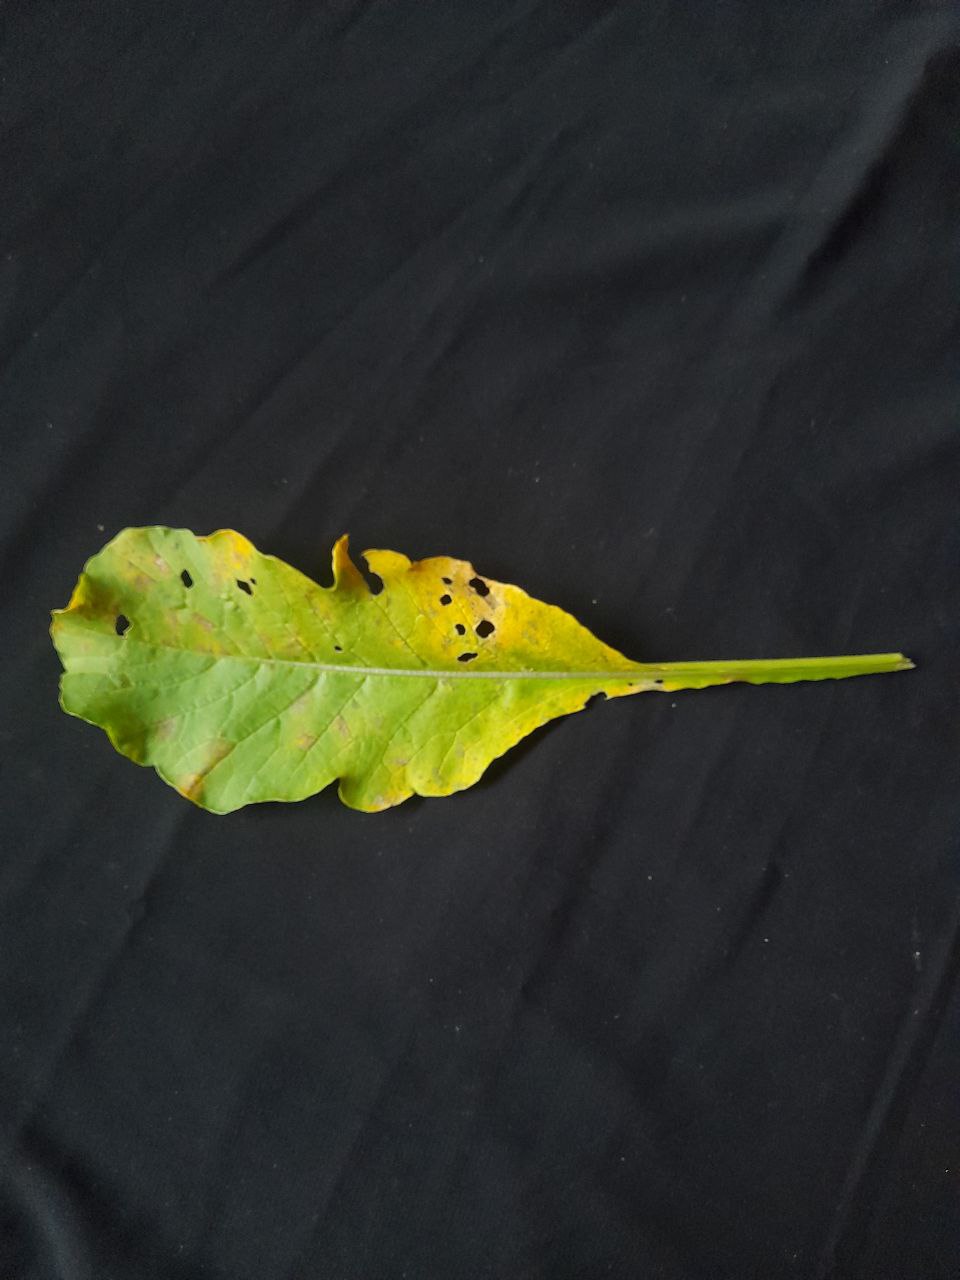
Label: flea beetle